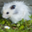
Label: hamster